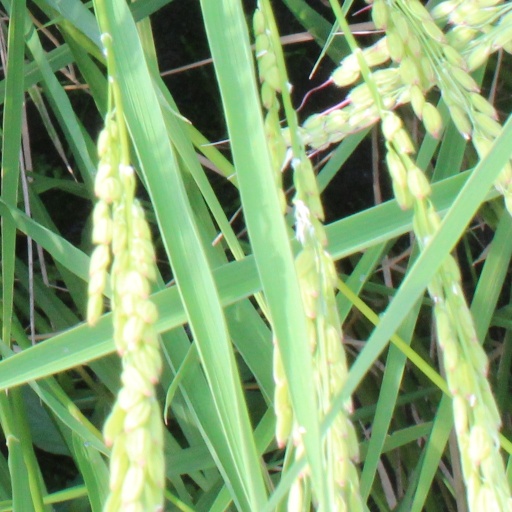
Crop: rice